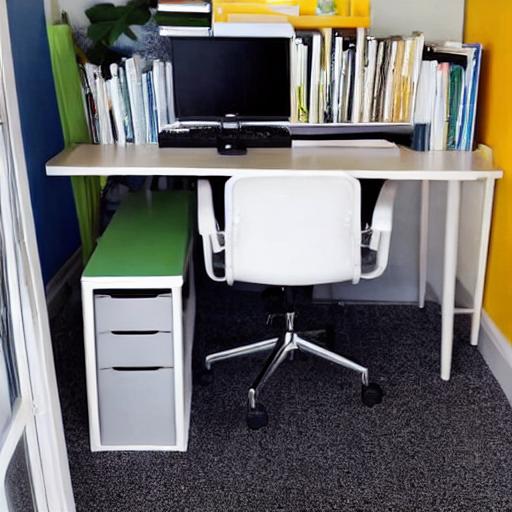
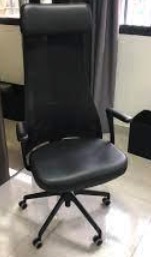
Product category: items_chair
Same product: no